East Peak Fire

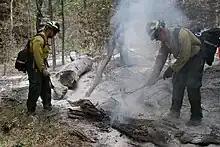
Firefighters putting out burning embers on June 29 to keep the fire from rekindling.

The East Peak Fire is a forest fire that began east of the East Spanish Peak near La Veta, Colorado at 5:10 PM on Wednesday, June 19, 2013. The fire was originally named the Scout Ranch Fire because the fire was first reported by the Spanish Peaks Scout Ranch.